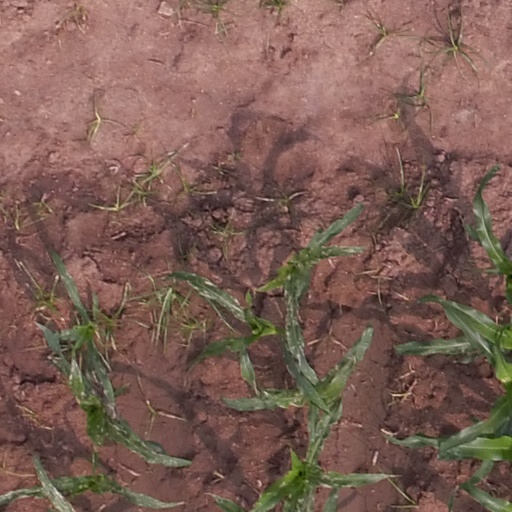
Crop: maize; corn